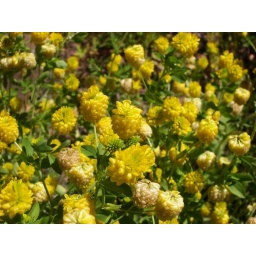
Unidentified yellow flower (one of many varieties of yellow flowers) in Glacier NP